Hyning Scout Wood

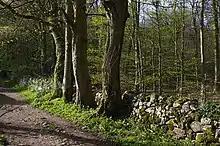
Hyning Scout Wood

Hyning Scout Wood is a wood between Yealand Conyers and Warton in Lancashire.